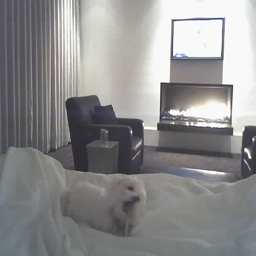
A small white dog laying on top of a white bed.
a digital fireplace glowing near a bed with white sheets and a puppy
A chair of some sort and a dog resting somewhere else.
A dog sitting on a bed with furniture in the background
A white dog is on a white bedspread.